Jim Napier

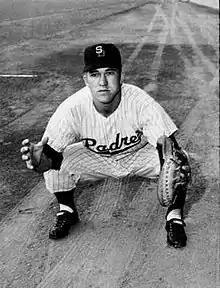
Napier, circa 1961

James Carol Napier (born August 2, 1938, at Wasco, California, USA, died February 11, 2018) was a minor league baseball catcher and manager. As a player, he stood tall and weighed ; he batted and threw right-handed.